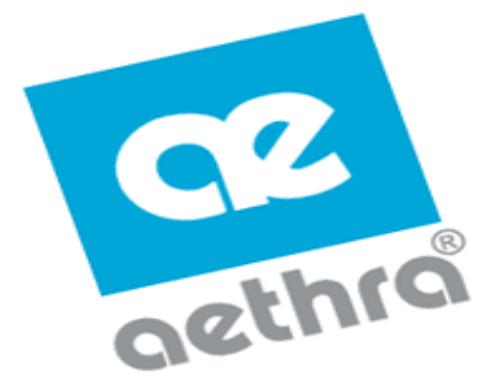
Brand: Aethra
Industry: Others